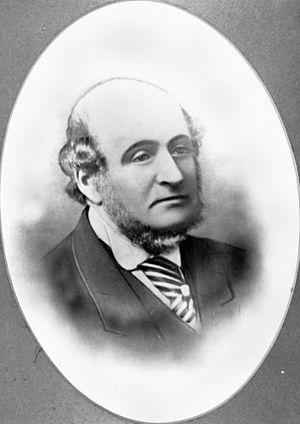
Sir Robert Ramsay Mackenzie, 10ᵉ baronnet, est le troisième premier ministre du Queensland, en Australie, qui a exercé son mandat d'août 1867 à novembre 1868.